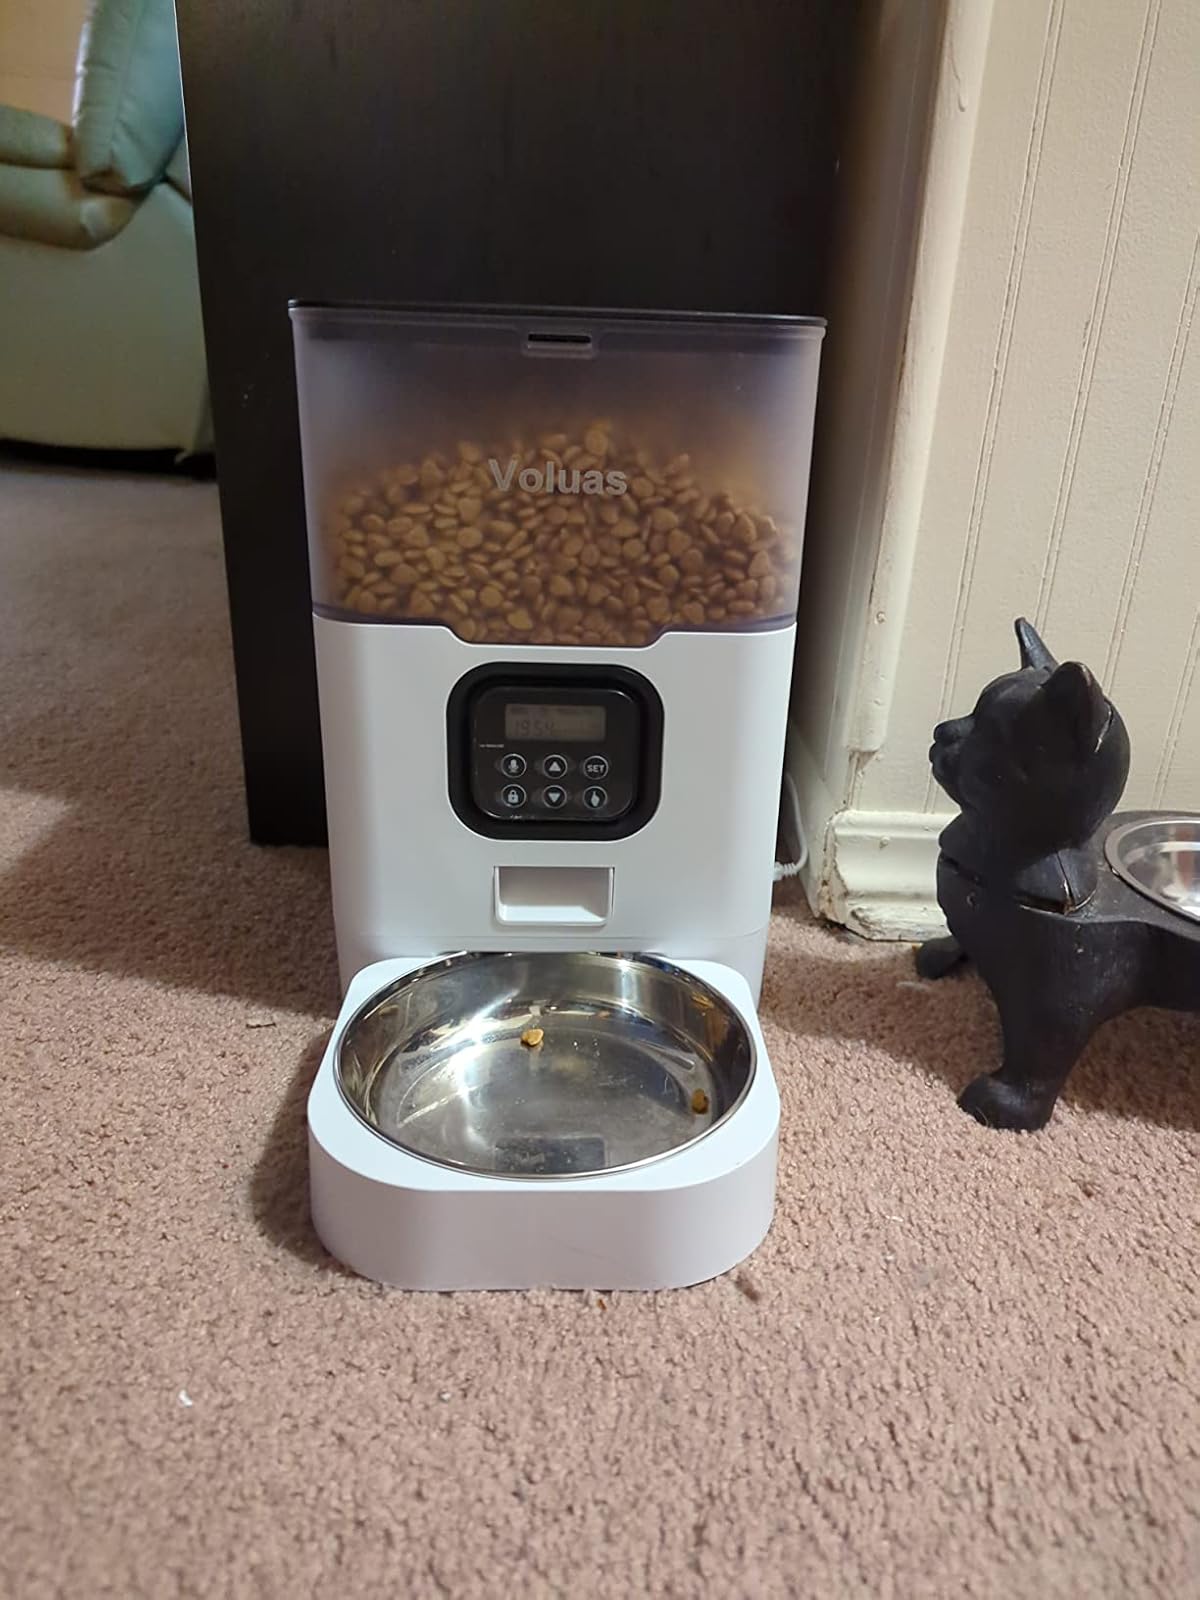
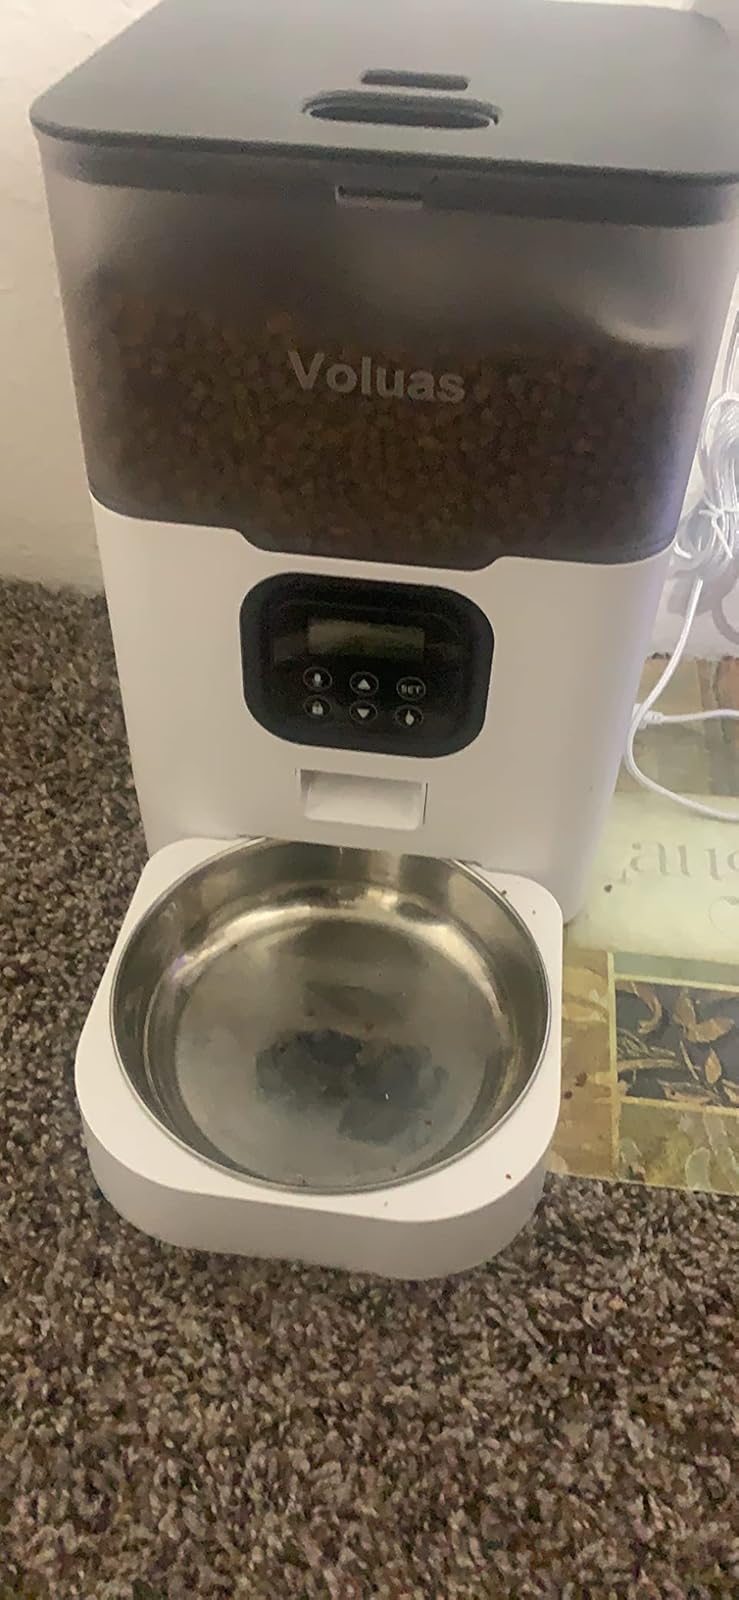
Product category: items_feeder
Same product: yes